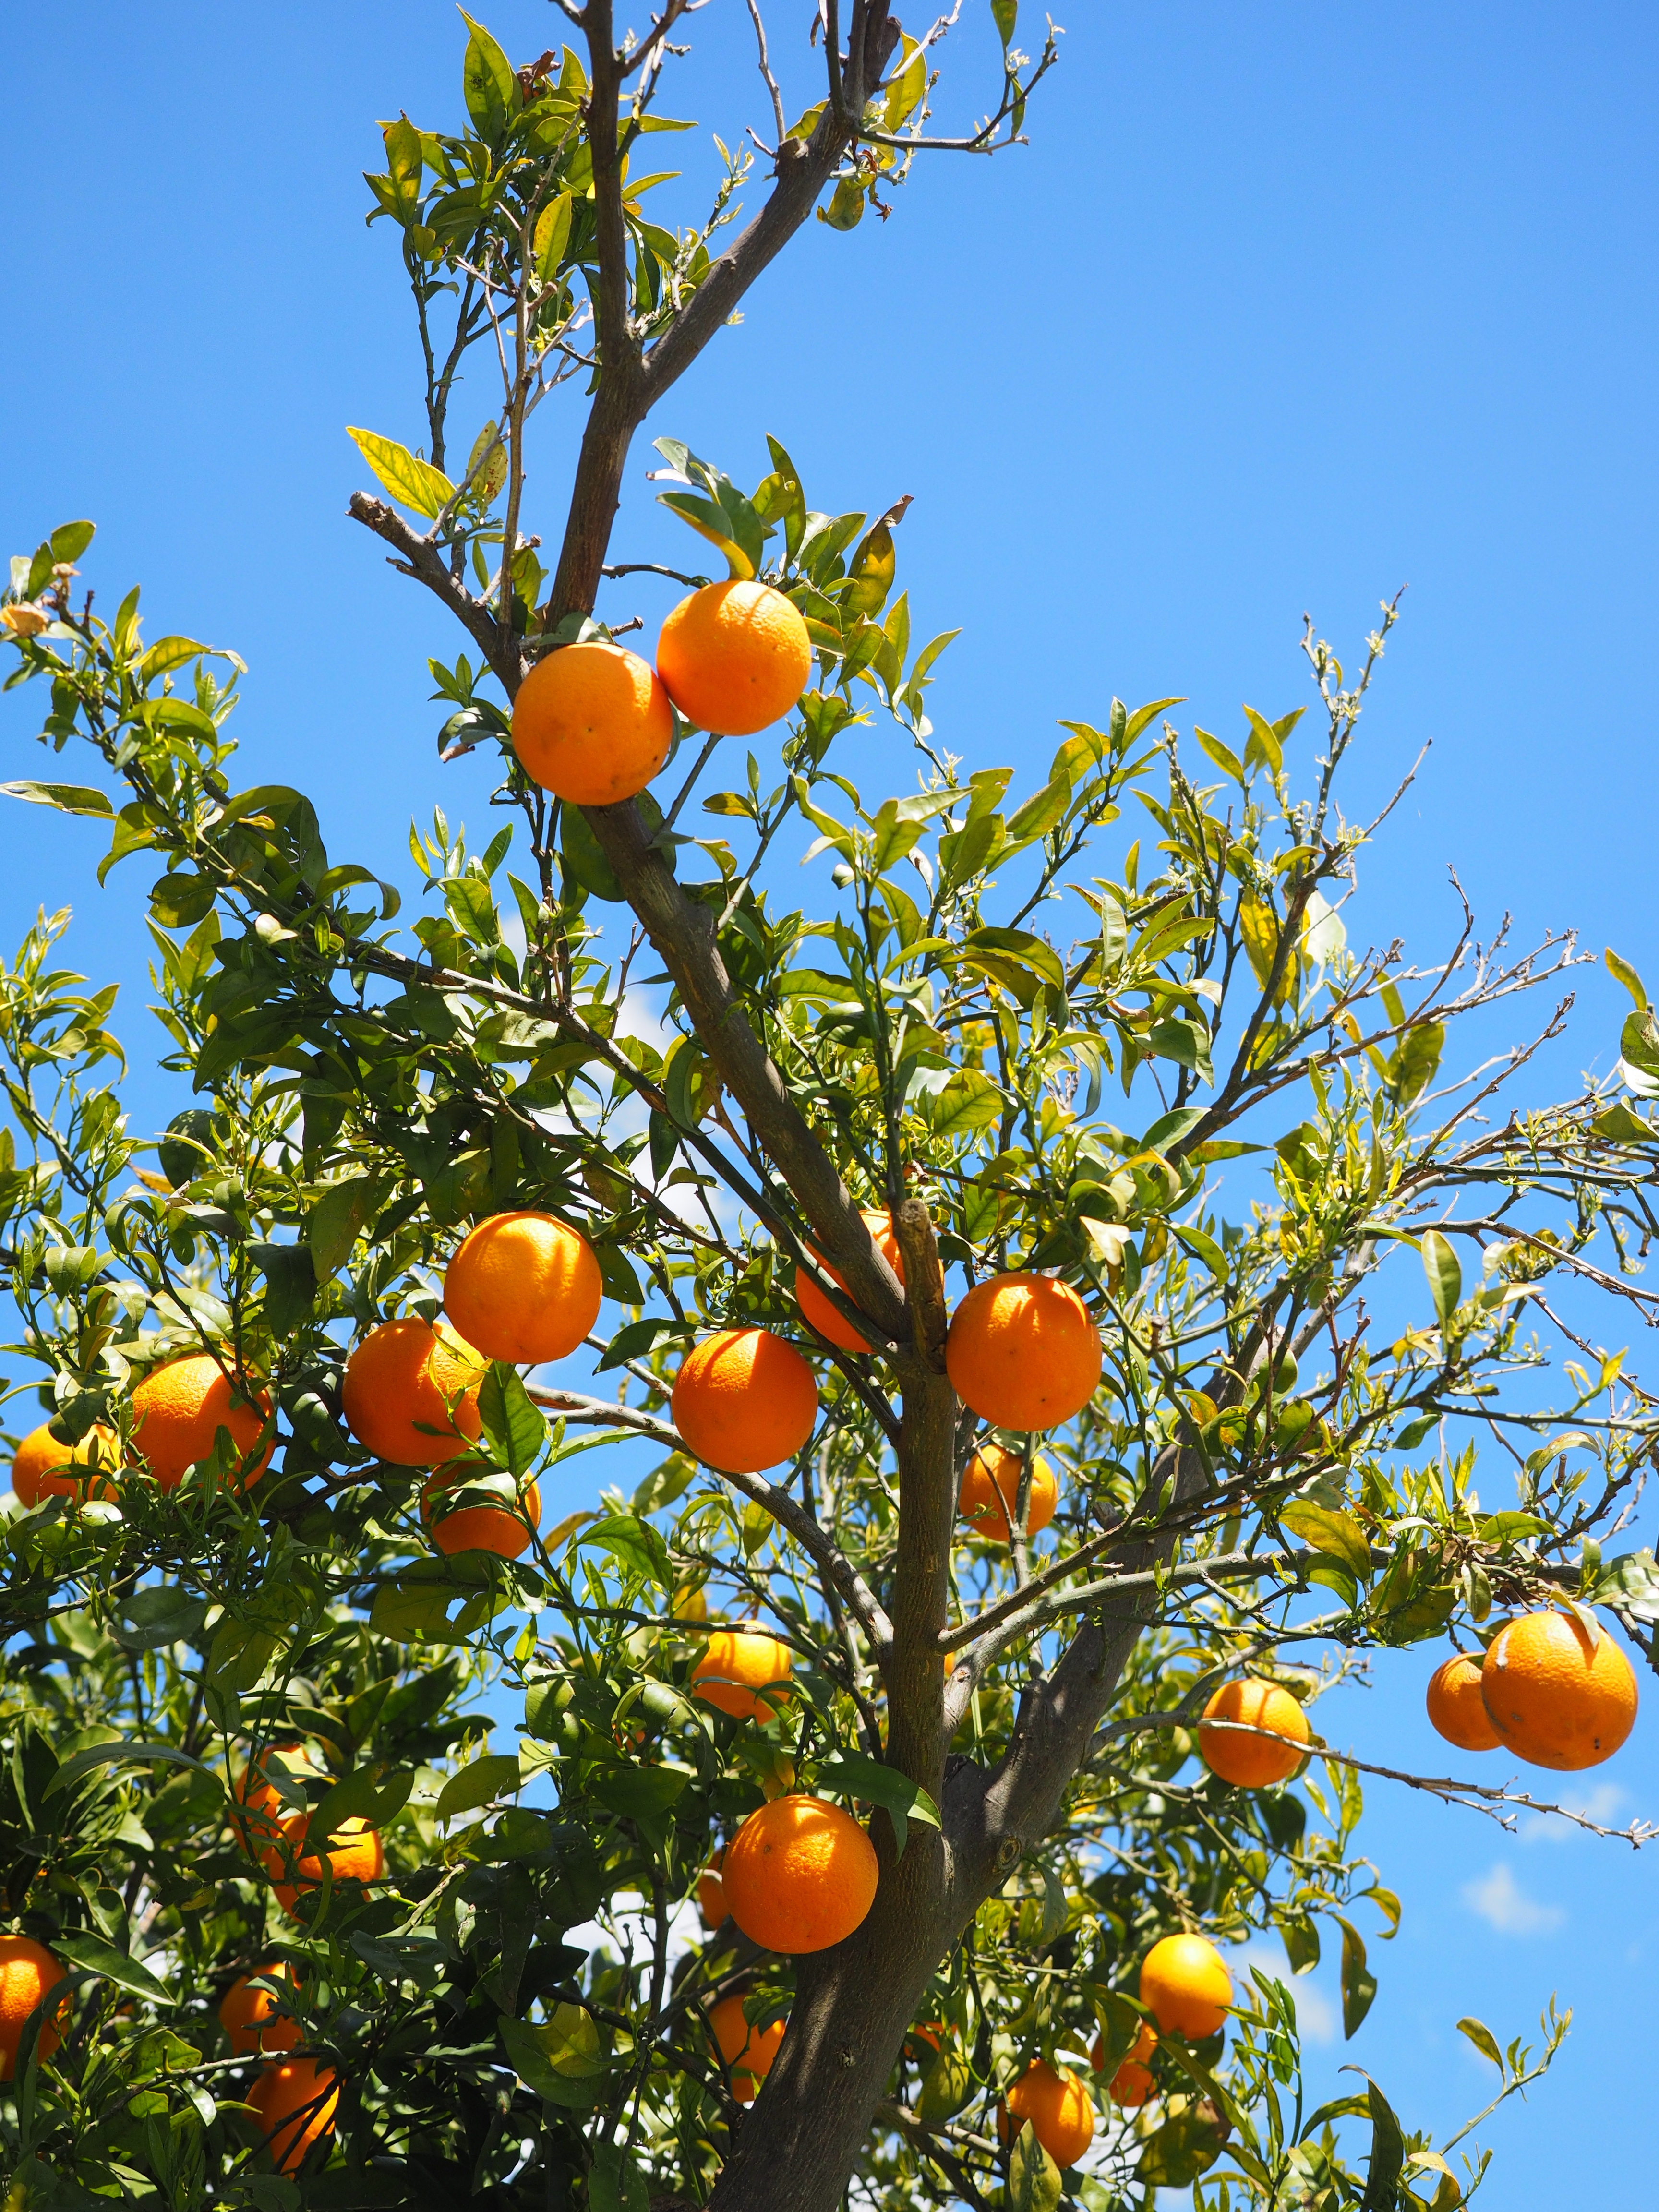
tree, branch, plant, fruit, sweet, sunlight, flower, summer, ripe, bush, foliage, orange, orange tree, food, mediterranean, produce, autumn, healthy, flora, delicious, aesthetic, tropical fruit, leaves, nutrition, fruit tree, periwinkle, fruits, tangerine, vitamins, frisch, oranges, citrus, about, citrus fruits, flowering plant, fruity, vitaminhaltig, vitamin c, citrus tree, bitter orange, orange grove, diamond green, rutaceae, sweet oranges, mandarin orange, land plant